Denomination effect

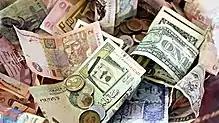
The denomination effect influences spending decisions.

Raghubir and Srivastava conducted three distinct studies as part of their experiment. Their first experiment involved 89 undergraduate students from two United States universities. As a cover story, the students were thanked for their participation and randomly given either a small denomination (four quarters) or a large denomination ($1 bill) and told they could keep or spend the money on confectionery. Small denominations were given to 43 students (48% of study group) and 46 students (52% of study group) were given large denominations. Approximately 44% (39/89) of the participants, in both conditions, chose to purchase confectionery. About 63% of the participants with the four quarters purchased candy, yet only 26% of the participants with the $1 bill spent money, suggesting the students were more inclined to spend when given a smaller denomination.